St Nicholas' Church, Butterwick

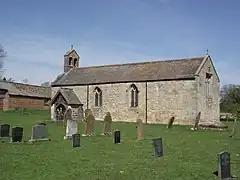
The church in 2013

St Nicholas' Church is an Anglican church in Butterwick, a village in North Yorkshire, in England.